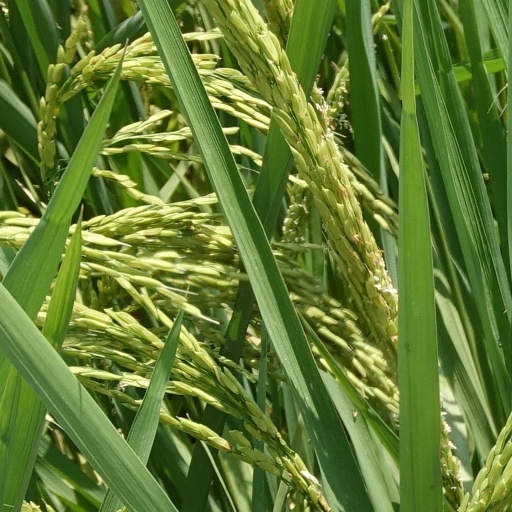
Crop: rice